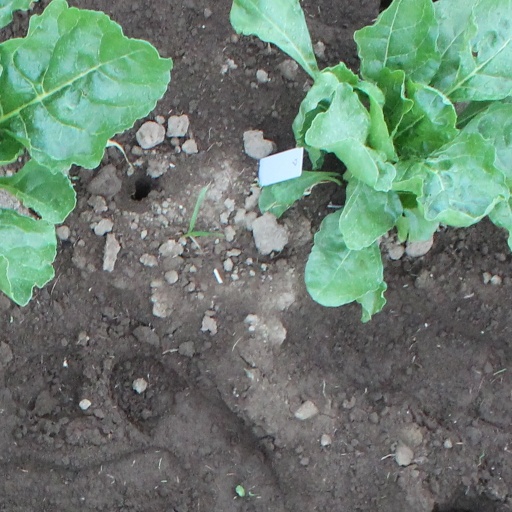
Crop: sugar beet